Fortifications of Malta

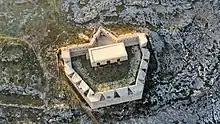
Aerial view of Saint Anthony's Battery in Qala, showing its redan, blockhouse and gun platform

Despite the significant fortifications in the harbour area, the rest of the islands remained mostly undefended until the 17th century, and they were prone to attacks (such as the raid of 1551). This changed in 1605, when Garzes Tower was built in Mġarr on the island of Gozo. This watchtower no longer exists as it was demolished by the British administration in 1848.